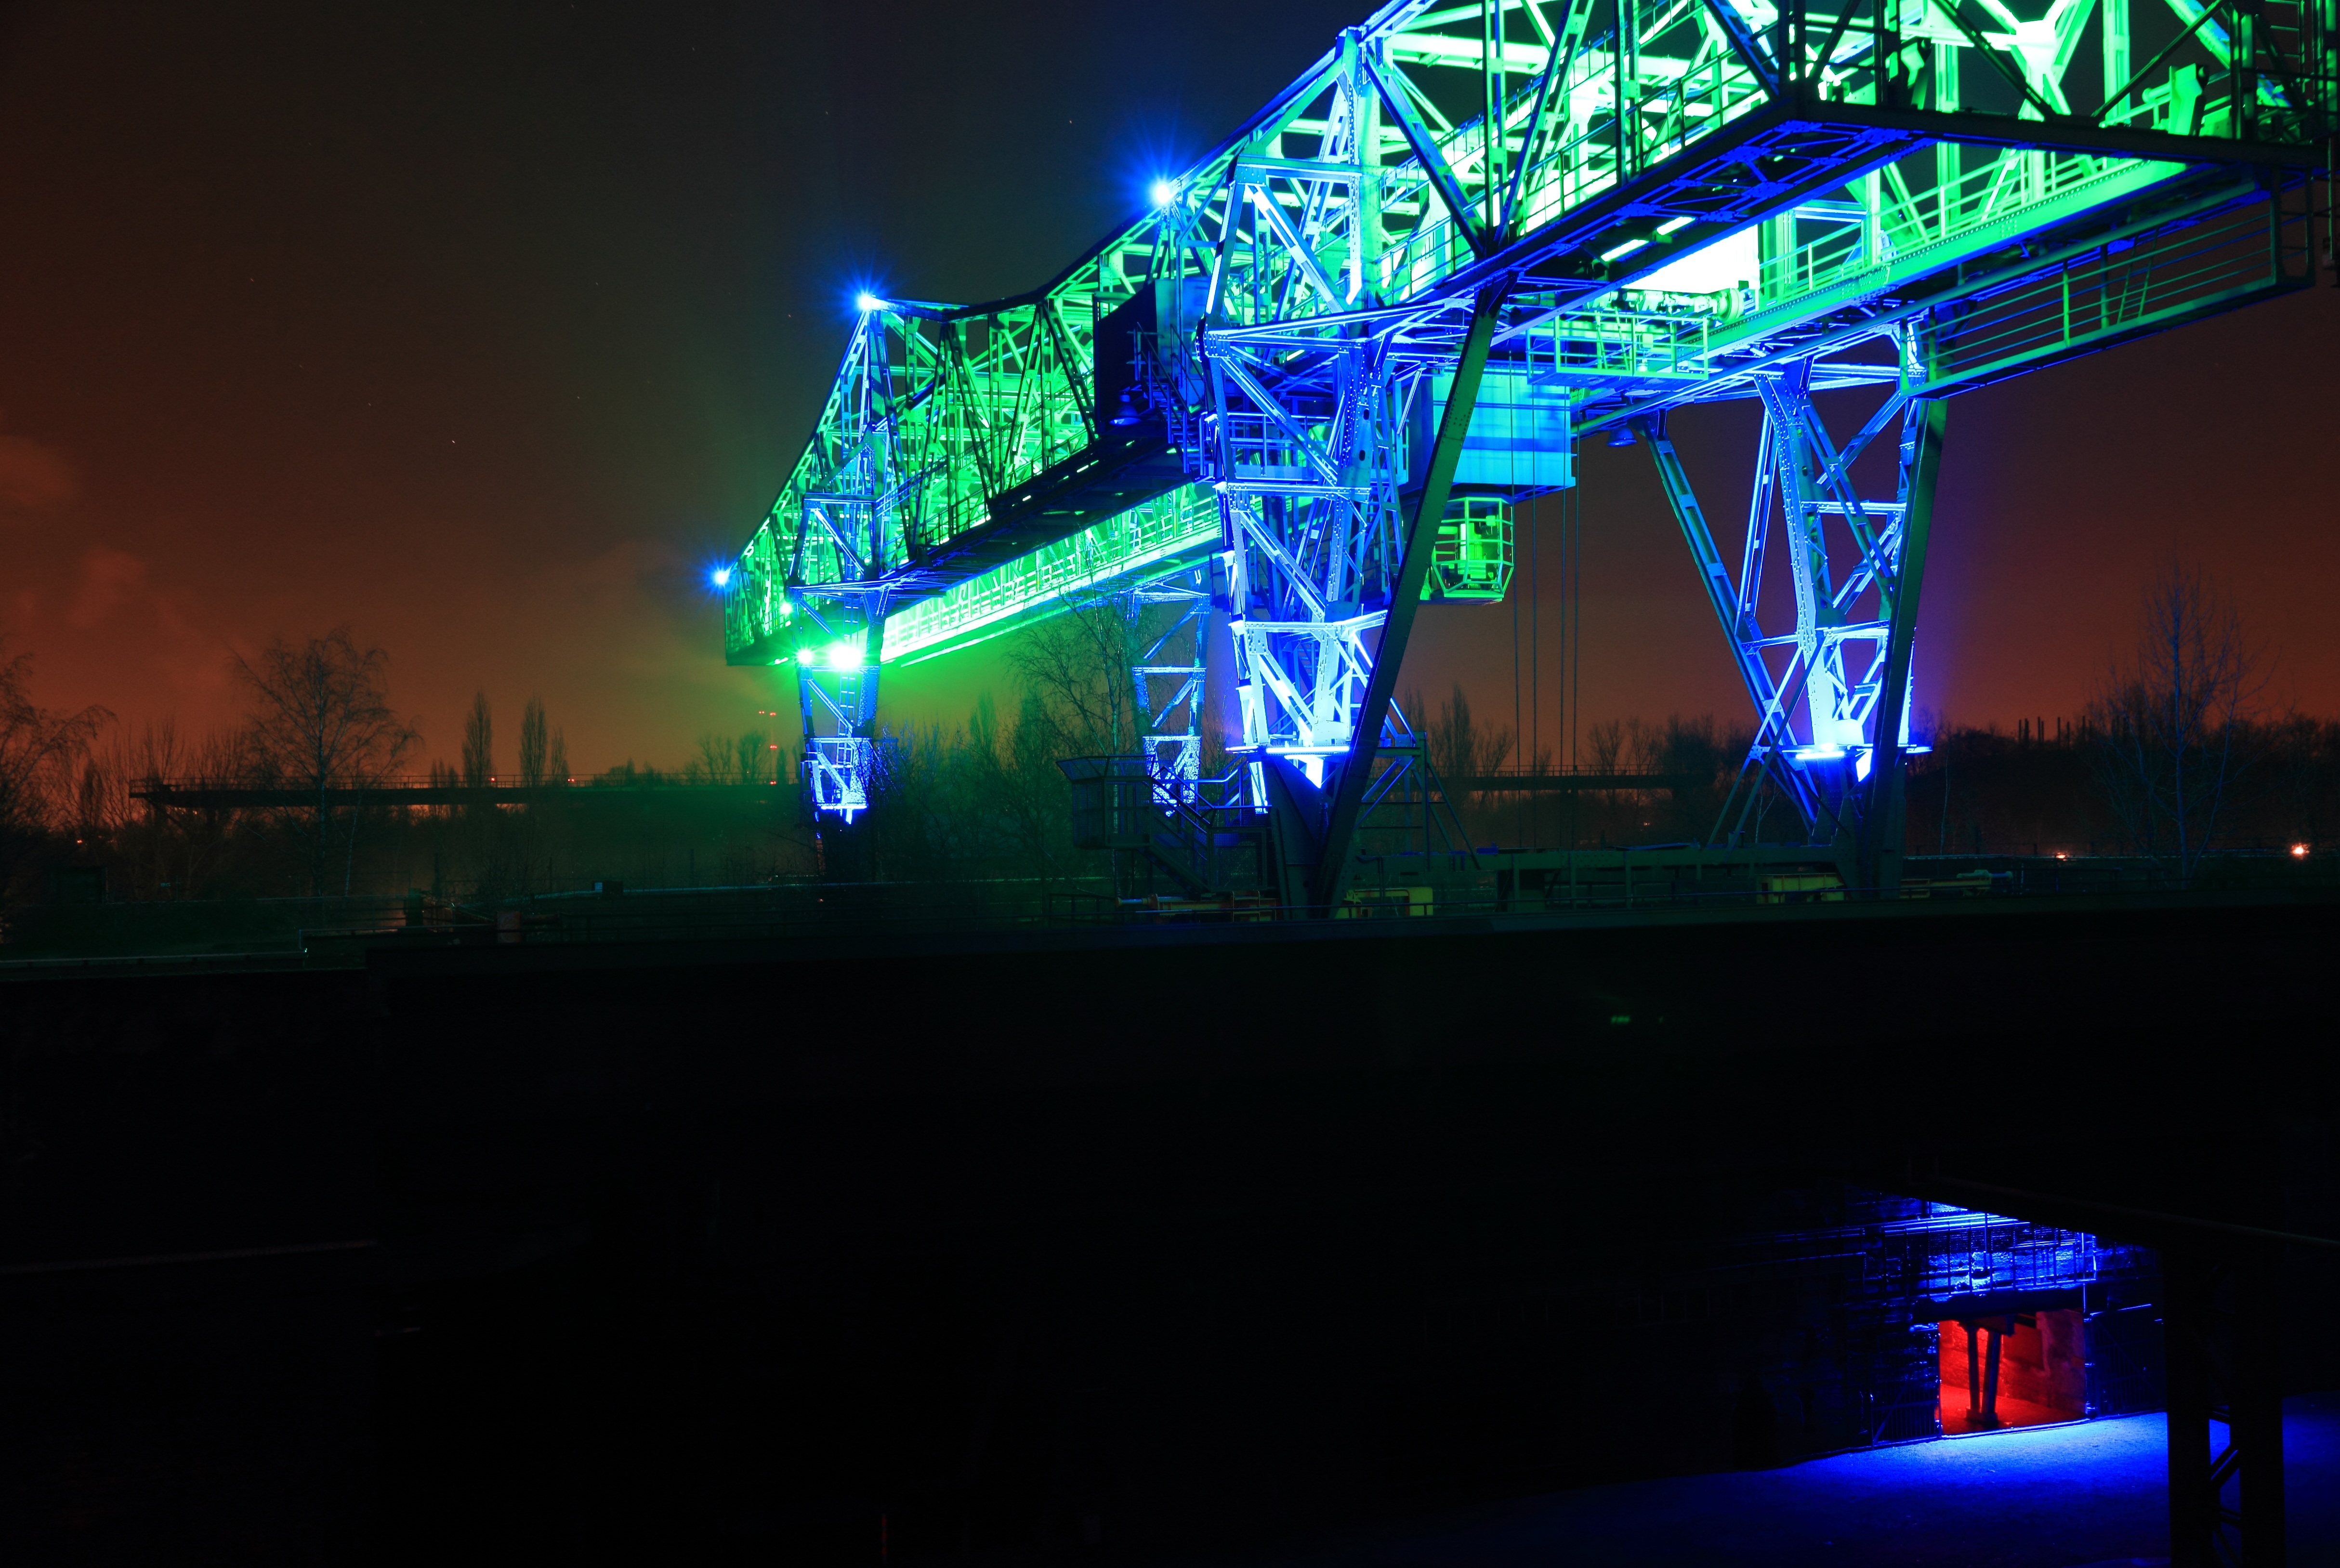
light, night, steel, evening, industrial, darkness, industry, colorful, lighting, christmas decoration, germany, iron, duisburg, illumination, christmas lights, blast furnace, steelwork, landschaftpark